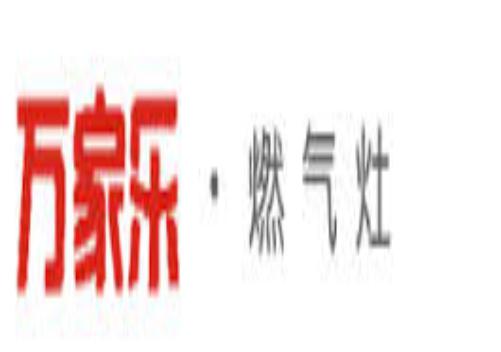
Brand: macro
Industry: Necessities